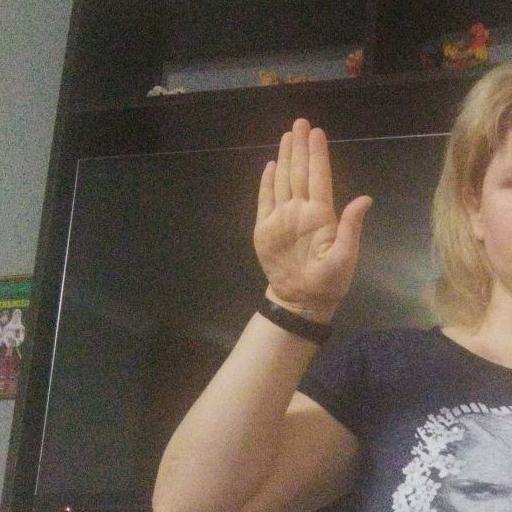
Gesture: stop